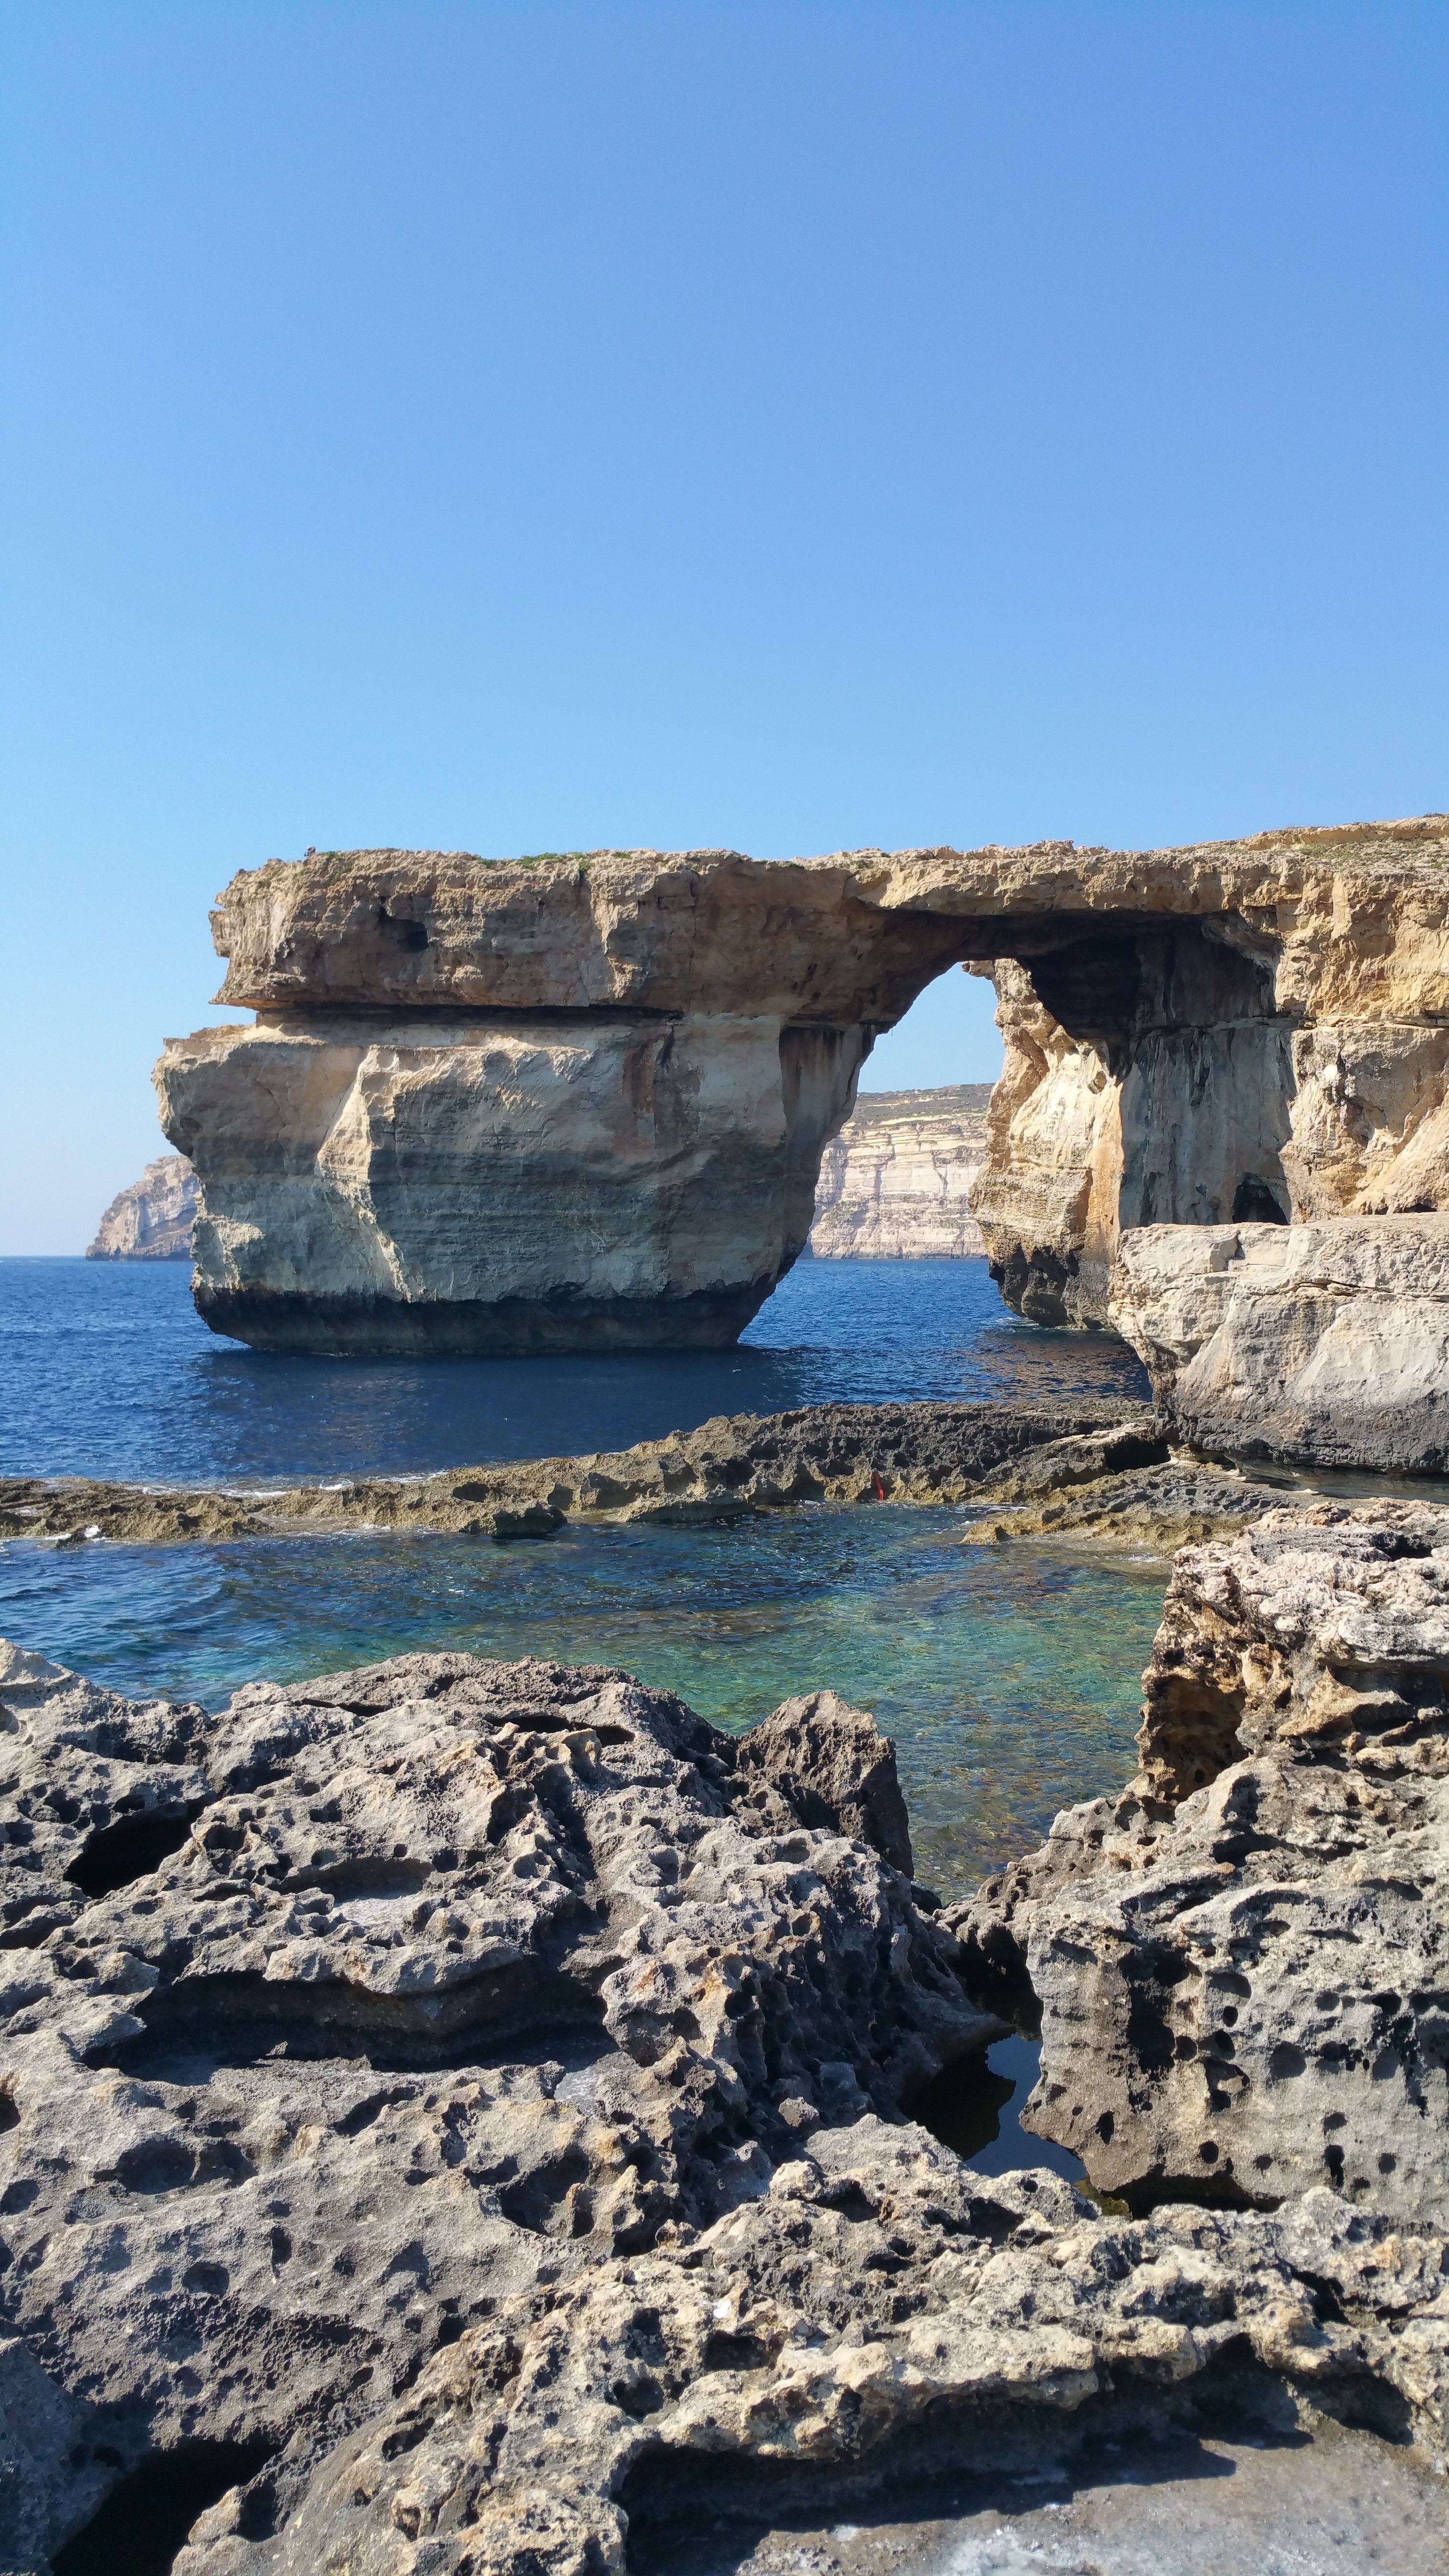
sea, coast, rock, ocean, shore, formation, cliff, vehicle, bay, island, stack, terrain, material, geology, azure, cape, landform, gozo, natural arch, azure window, geographical feature